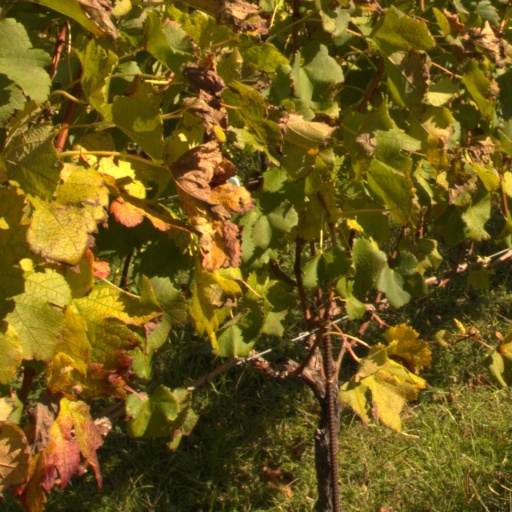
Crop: grape